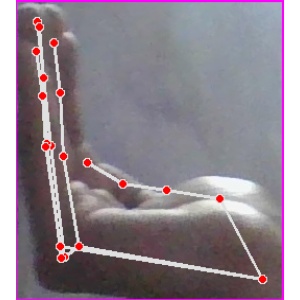
अक्षर: स